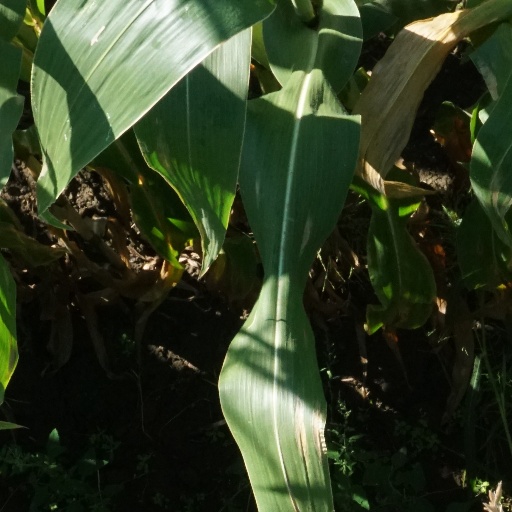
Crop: maize; corn